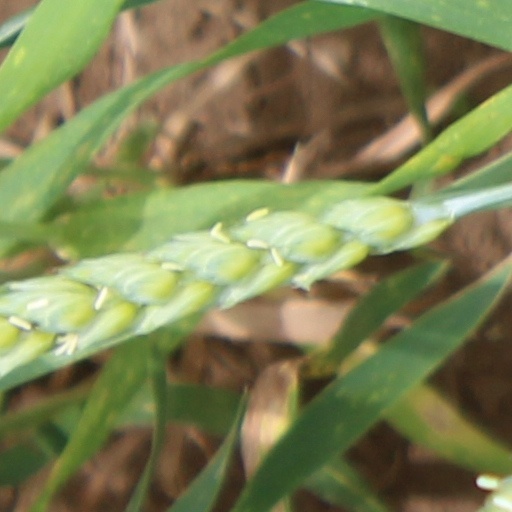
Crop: wheat